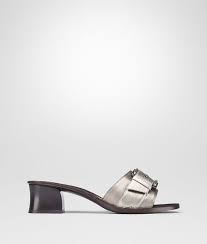
Waste category: shoes